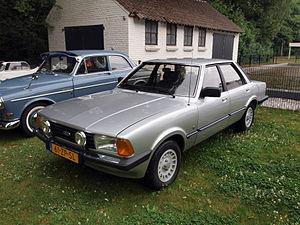
La Ford Taunus TC est une gamme de grandes voitures familiales construites par Ford Allemagne de 1970 à 1982. Le Taunus TC était basée sur la même base que la Cortina de Ford UK, avec le badge «TC» pour Taunus Cortina.